Torra di l'Isuledda

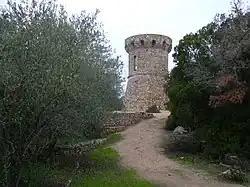

The Tower of Isuledda is a Genoese tower located in the commune of Pietrosella (Corse-du-Sud) on the Corsica. The tower sits at an elevation of 68 m on a promontory, the Punta di Sette Nave, which forms the southern limit of the Gulf of Ajaccio.